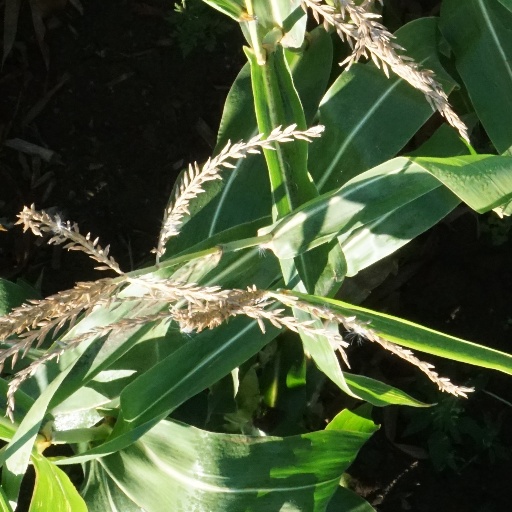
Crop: maize; corn